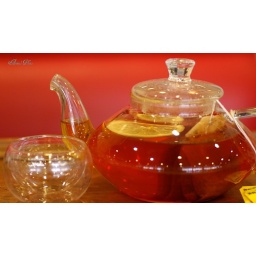
-&lt;b&gt;I was waiting for my flight at a coffee shop in Airport, sitting on a red couch.Tea time before boarding.&lt;/b&gt;